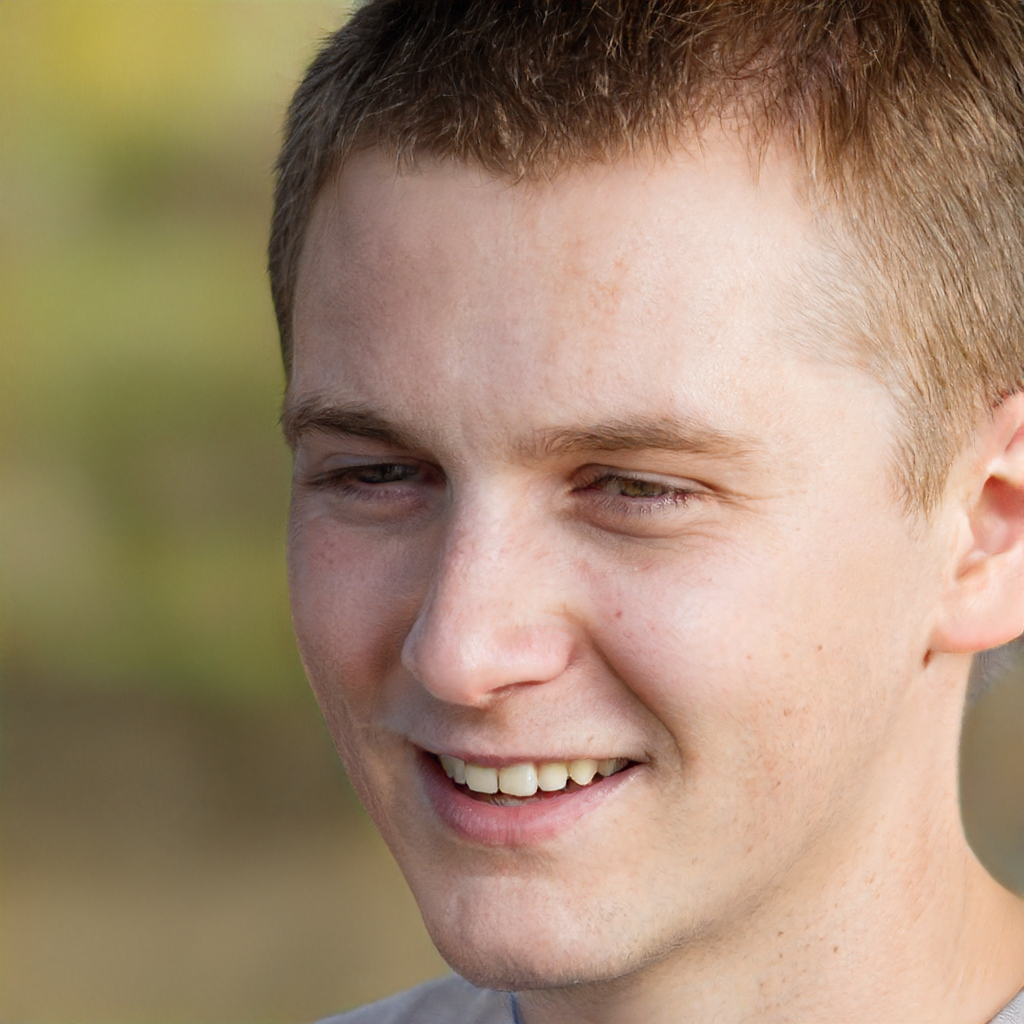
Gender: Male